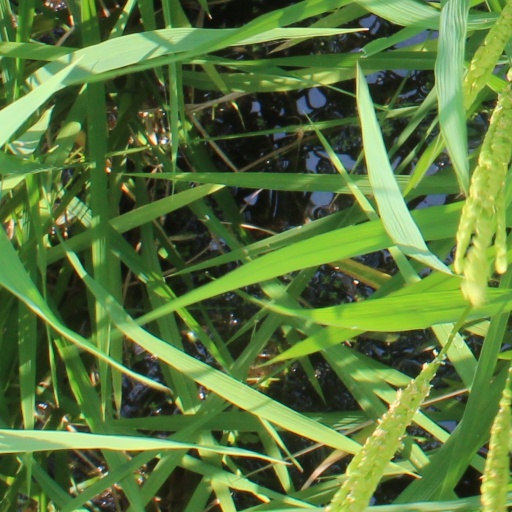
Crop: rice